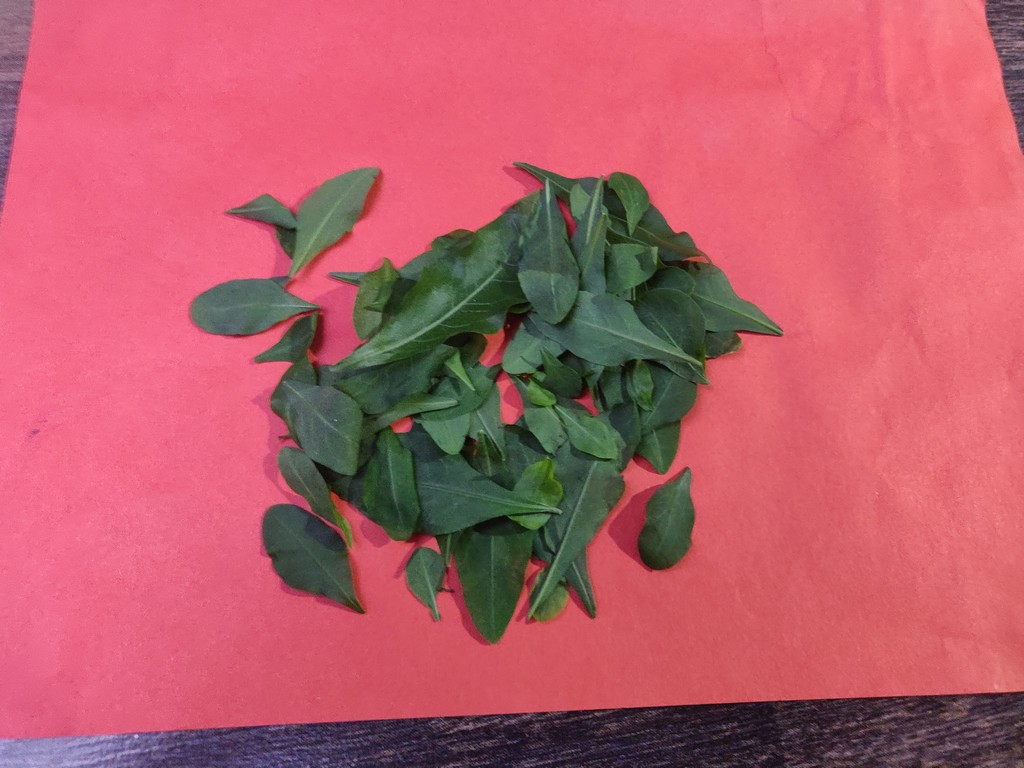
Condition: Healthy
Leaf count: multiple
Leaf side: unknown